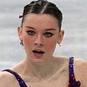
Age: 16